University of Pretoria Library Services

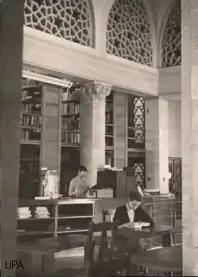
The Old Merensky Library

The original library was initially established and housed in the Old Arts building in 1911 before being relocated to the Old Merensky Library, University of Pretoria. The construction of the Old Merensky Library was made possible through a generous donation of £10 000 by geologist Dr Hans Merensky, as well as donations from the Jewish Community of Pretoria, donations from University staff and students, a contribution from the City Council and an anonymous friend of the University. The cornerstone of the building was laid by General Jan Smuts on 11 October 1937. Despite expansions to the Old Merensky Library, University of Pretoria in 1957, it soon became too small and the firm Lou, Marais, Marquard and Kuhn was appointed in 1969 to design a new library. Construction on the Merensky 2 Library started in November 1971 and the building was inaugurated by the Vice Chancellor, Prof E.M. Hamman on 26 March 1976.